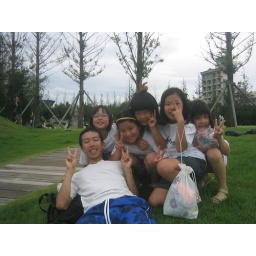
We were taking pictures at the two ships on a hill beach near Donghae.